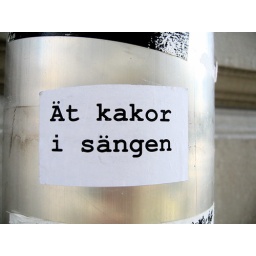
Eat cake in bed